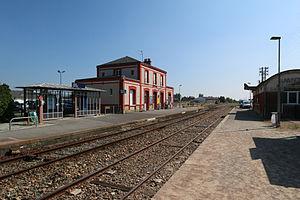
La gare de Janzé
Janzé est une commune française située dans le département d'Ille-et-Vilaine, en région Bretagne.